American Chemical Society

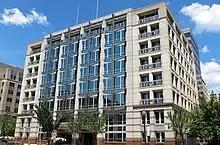
American Chemical Society headquarters in Washington, D.C.

In 1874, a group of American chemists gathered at the Joseph Priestley House to mark the 100th anniversary of Priestley's discovery of oxygen. Although there was an American scientific society at that time (the American Association for the Advancement of Science, founded in 1848), the growth of chemistry in the U.S. prompted those assembled to consider founding a new society that would focus more directly on theoretical and applied chemistry. Two years later, on April 6, 1876, during a meeting of chemists at the University of the City of New York (now New York University) the American Chemical Society was founded. The society received its charter of incorporation from the State of New York in 1877.